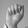
ASL letter: A